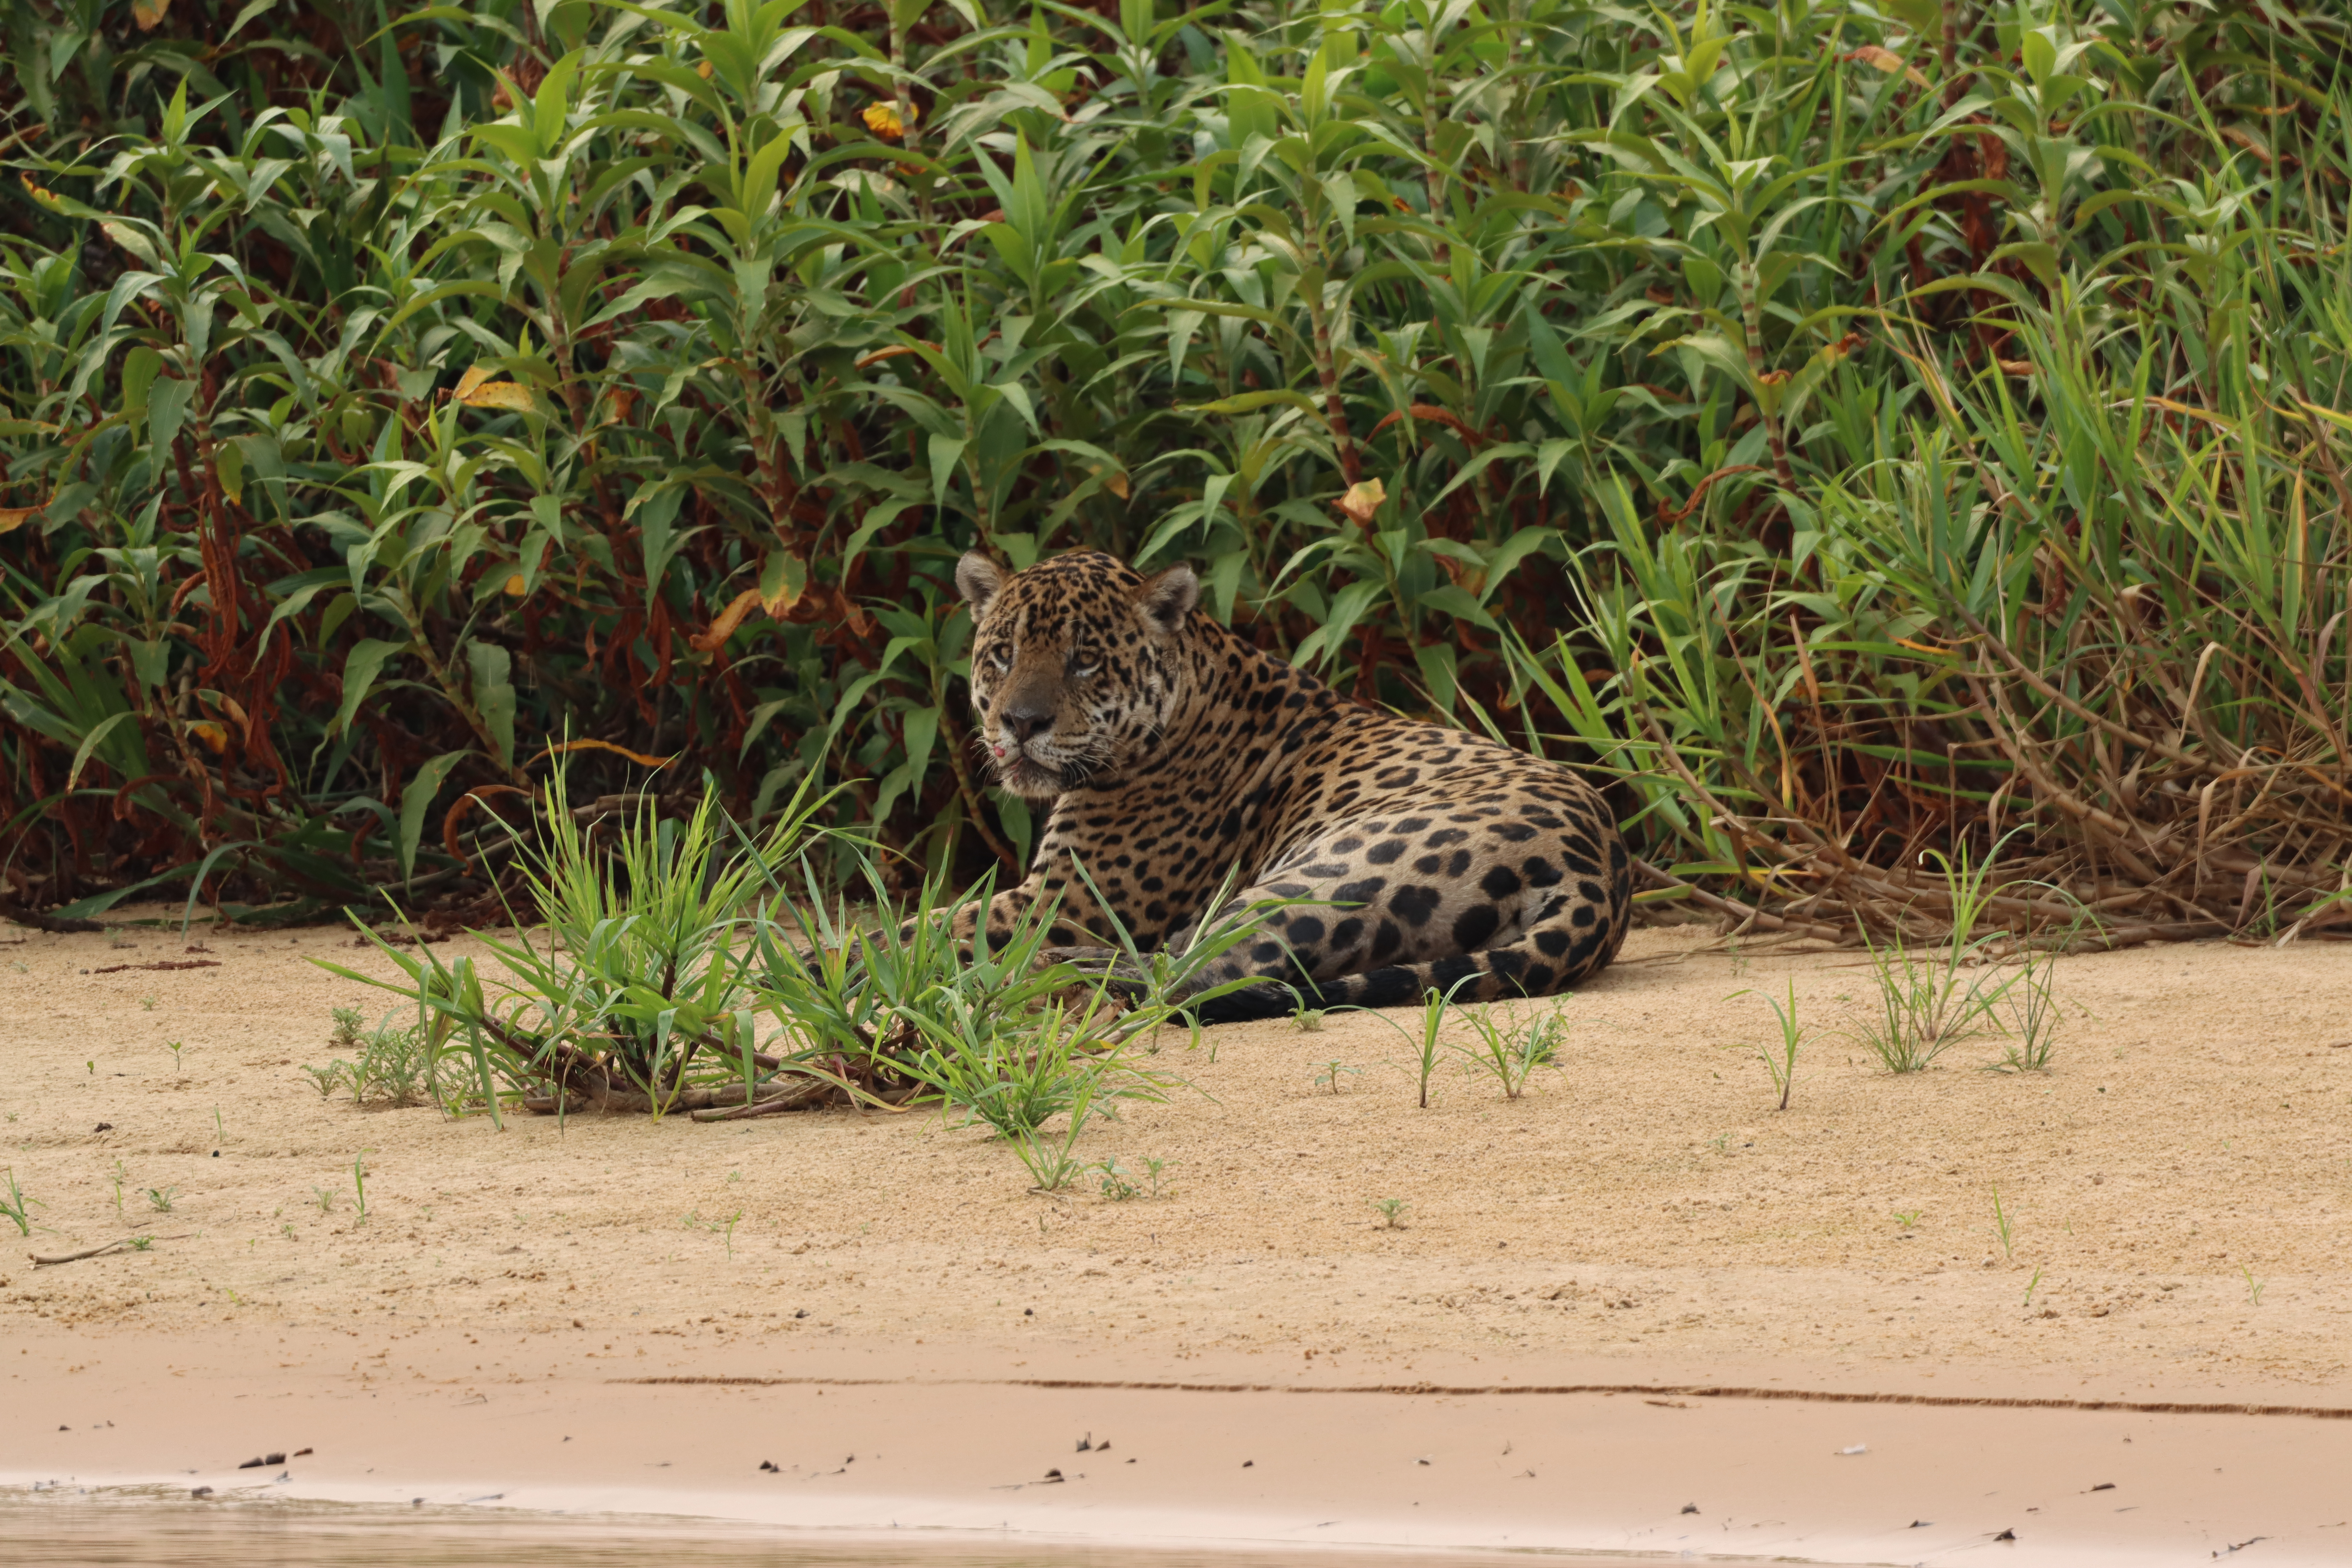
Jaguar: Tomas